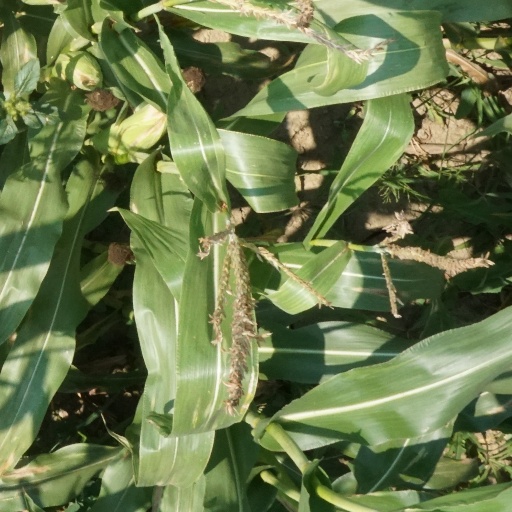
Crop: maize; corn